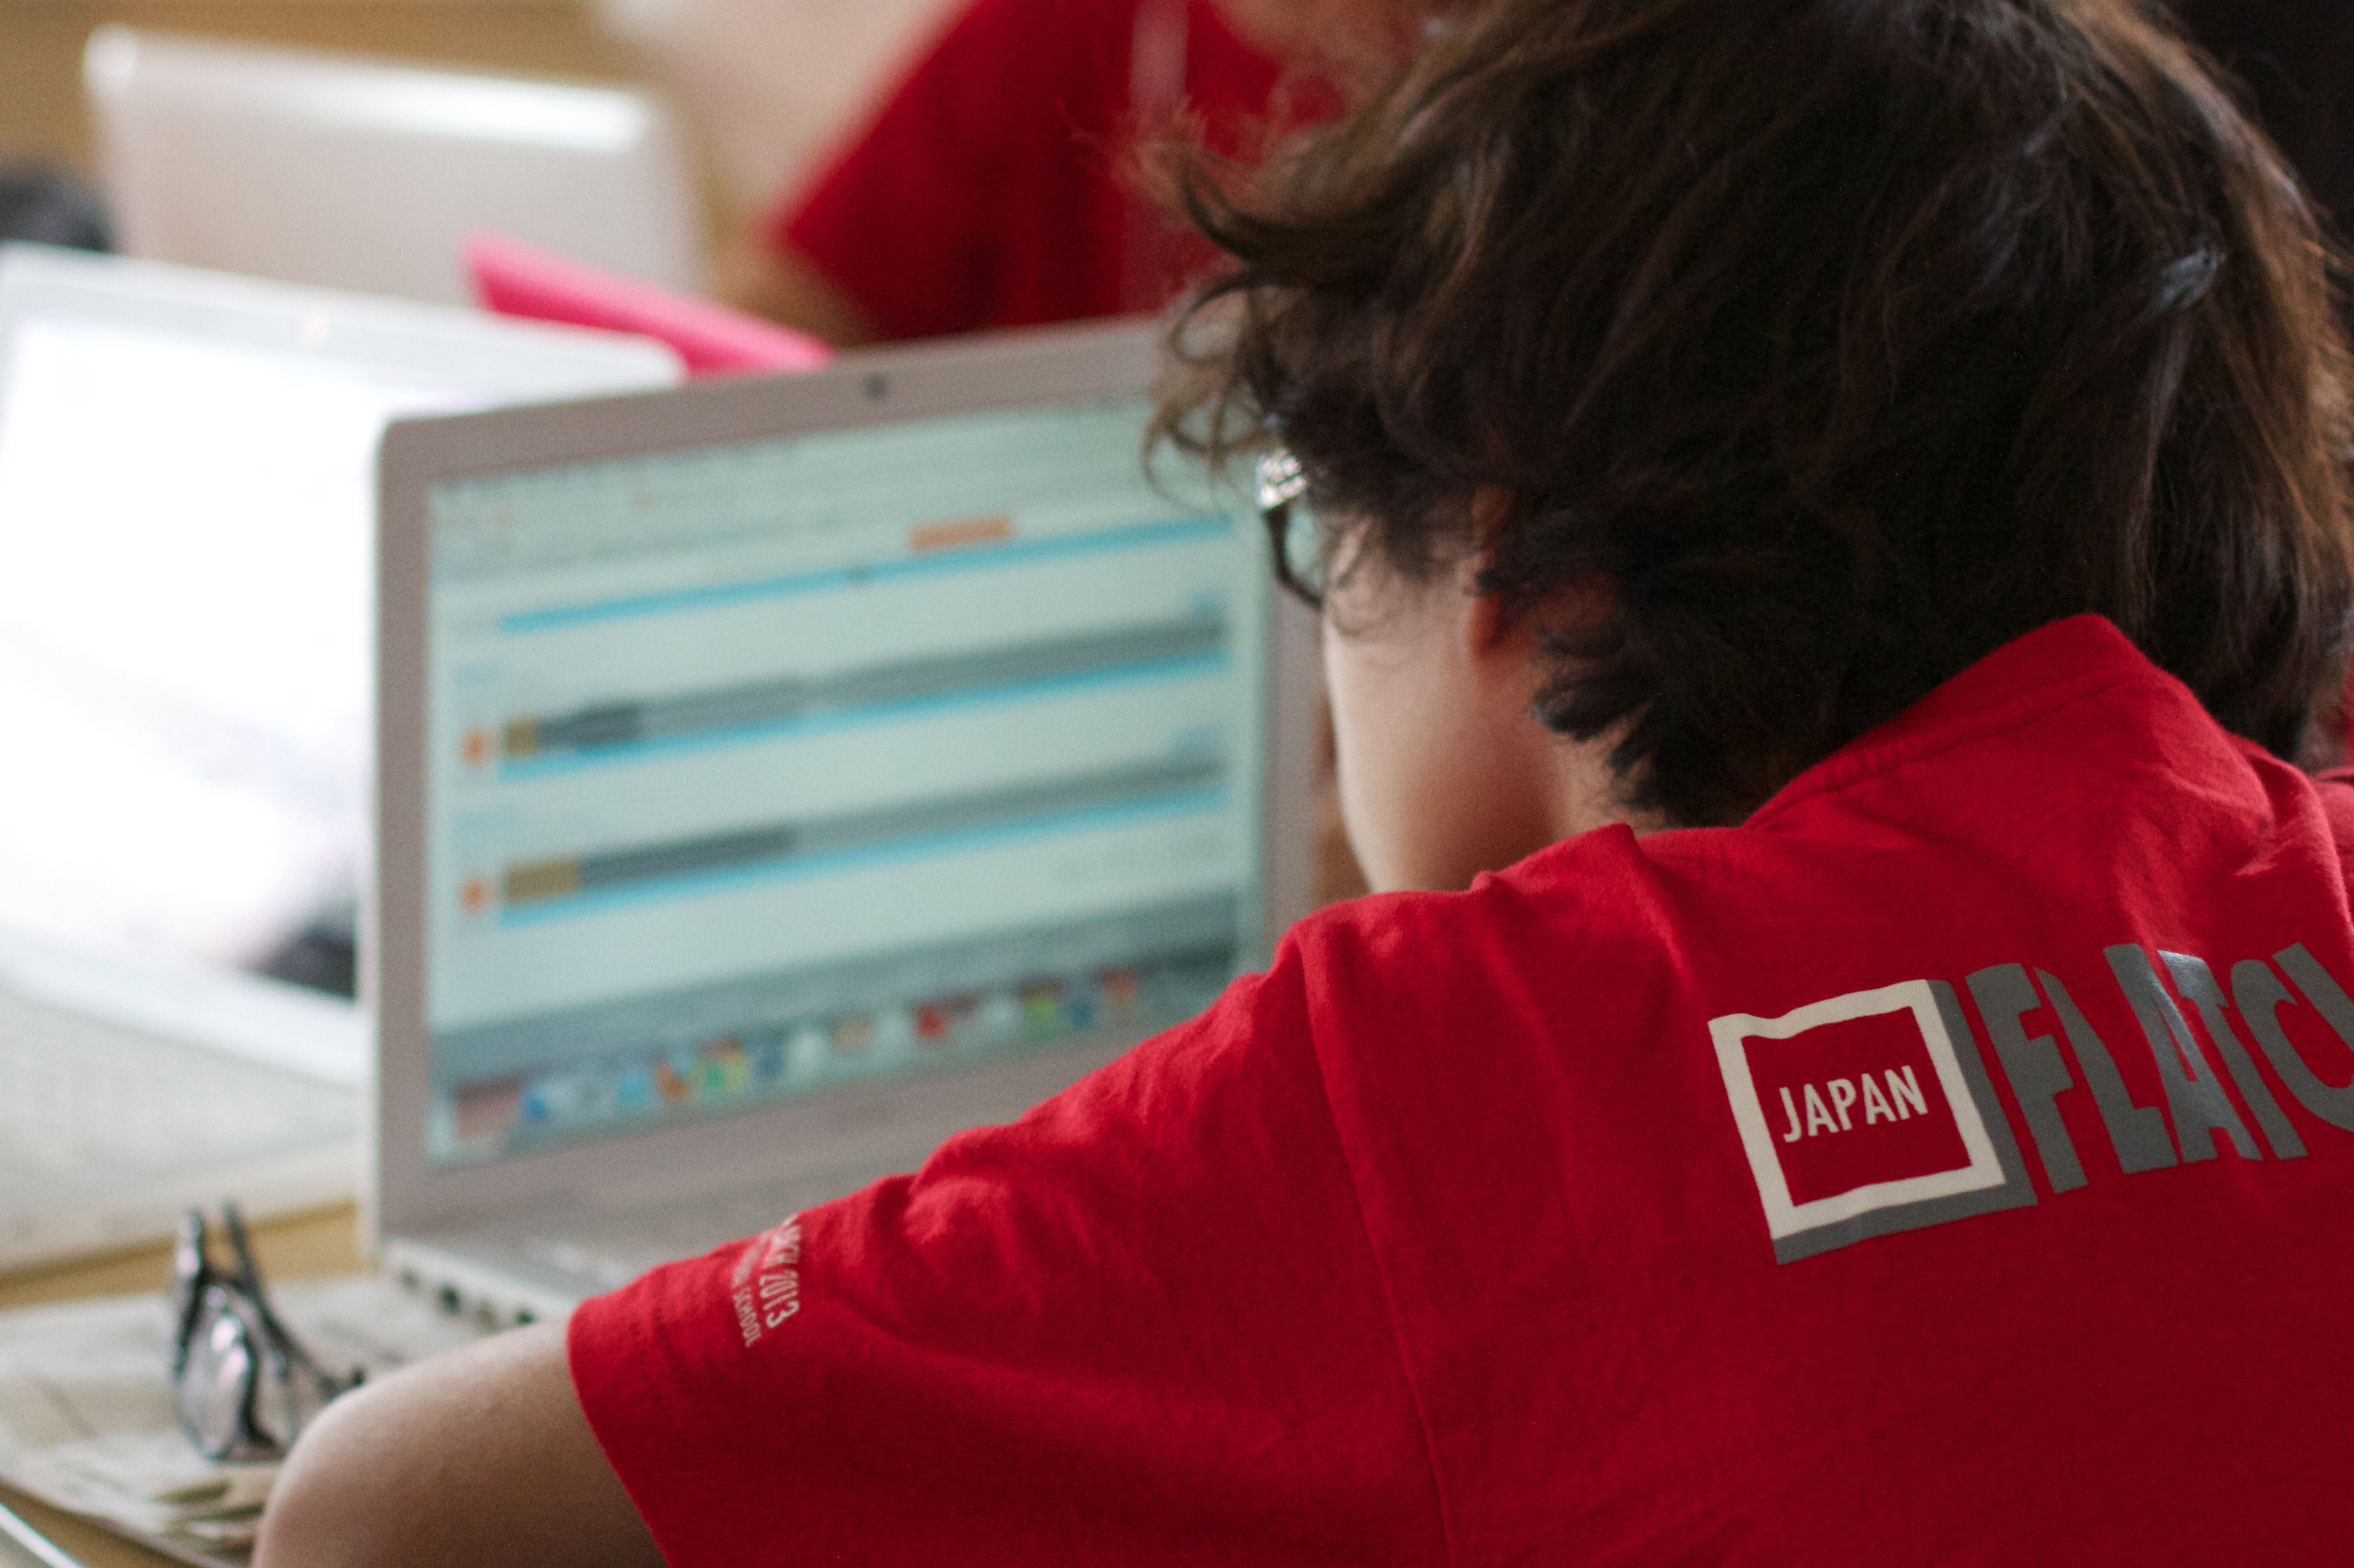
writing, person, red, child, learning, flatclass2013, homework